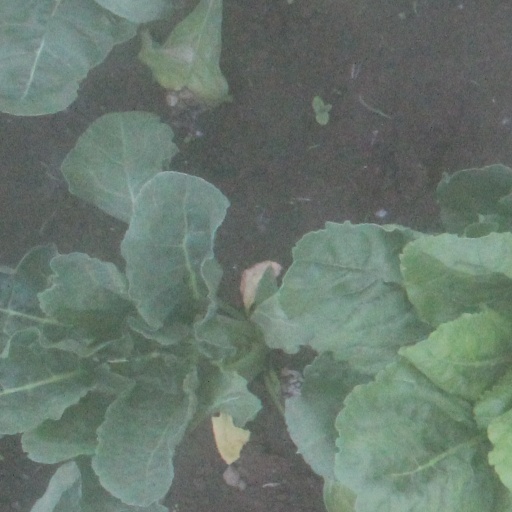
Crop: sugar beet